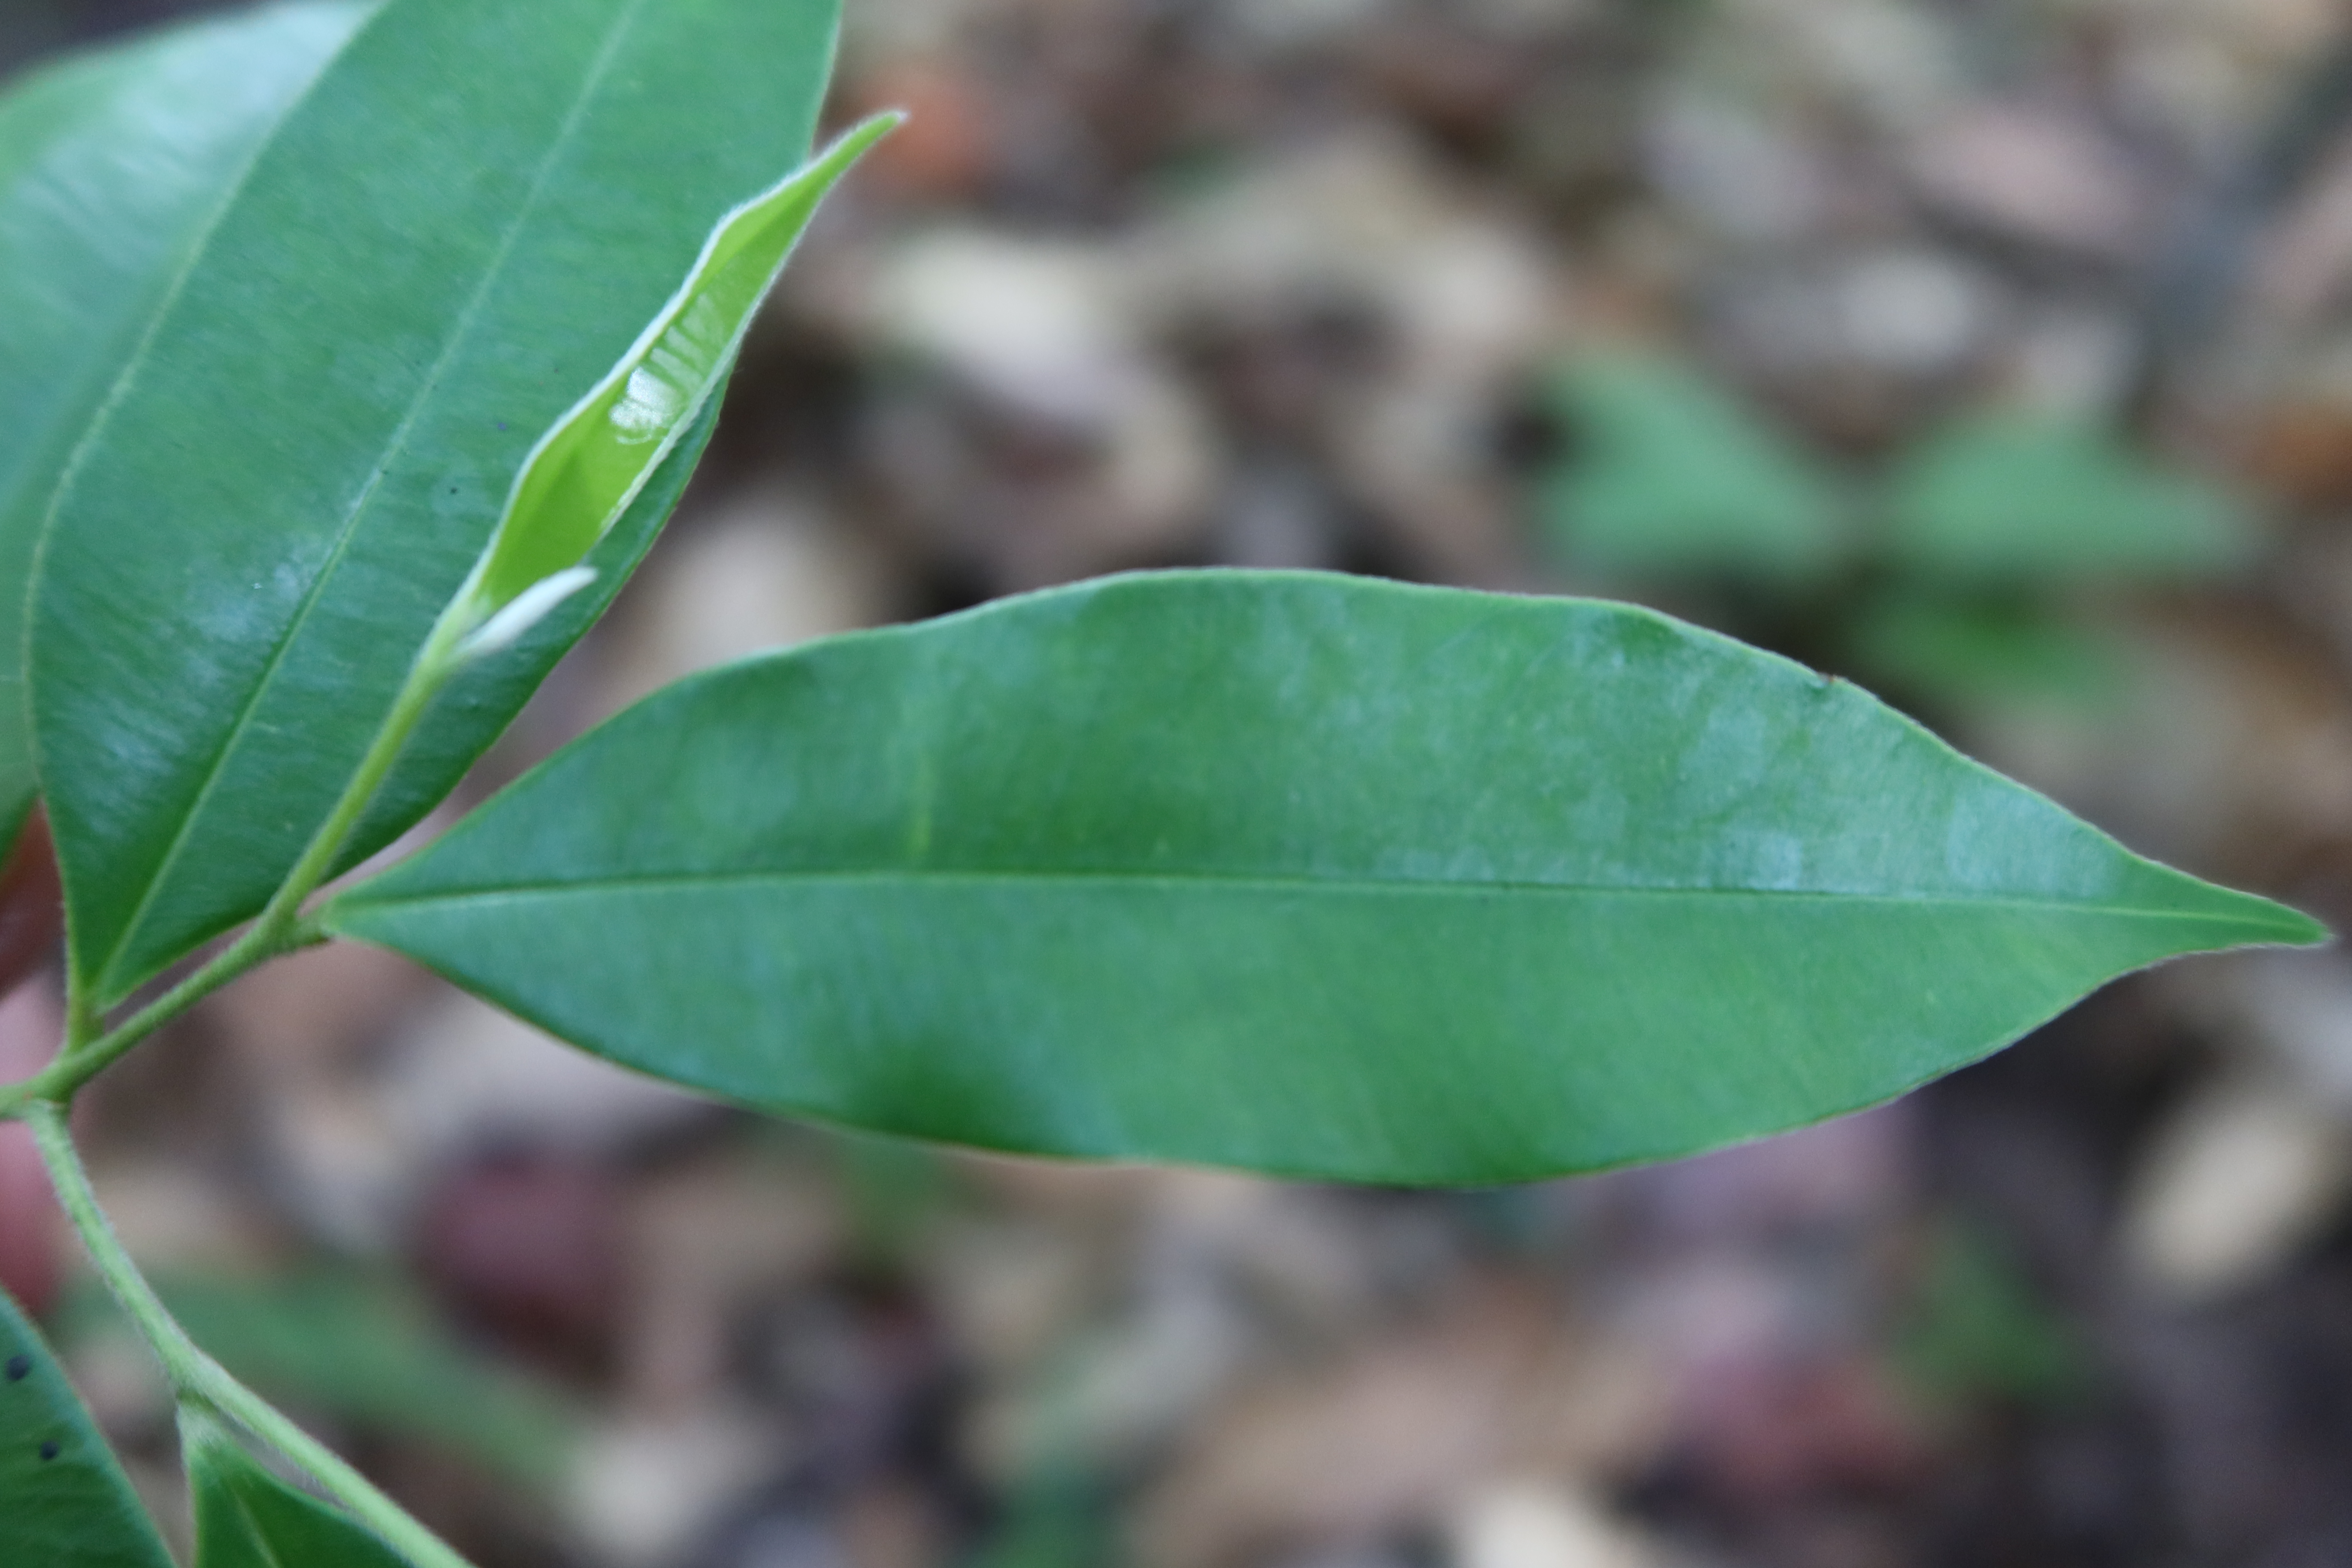
Label: Healthy